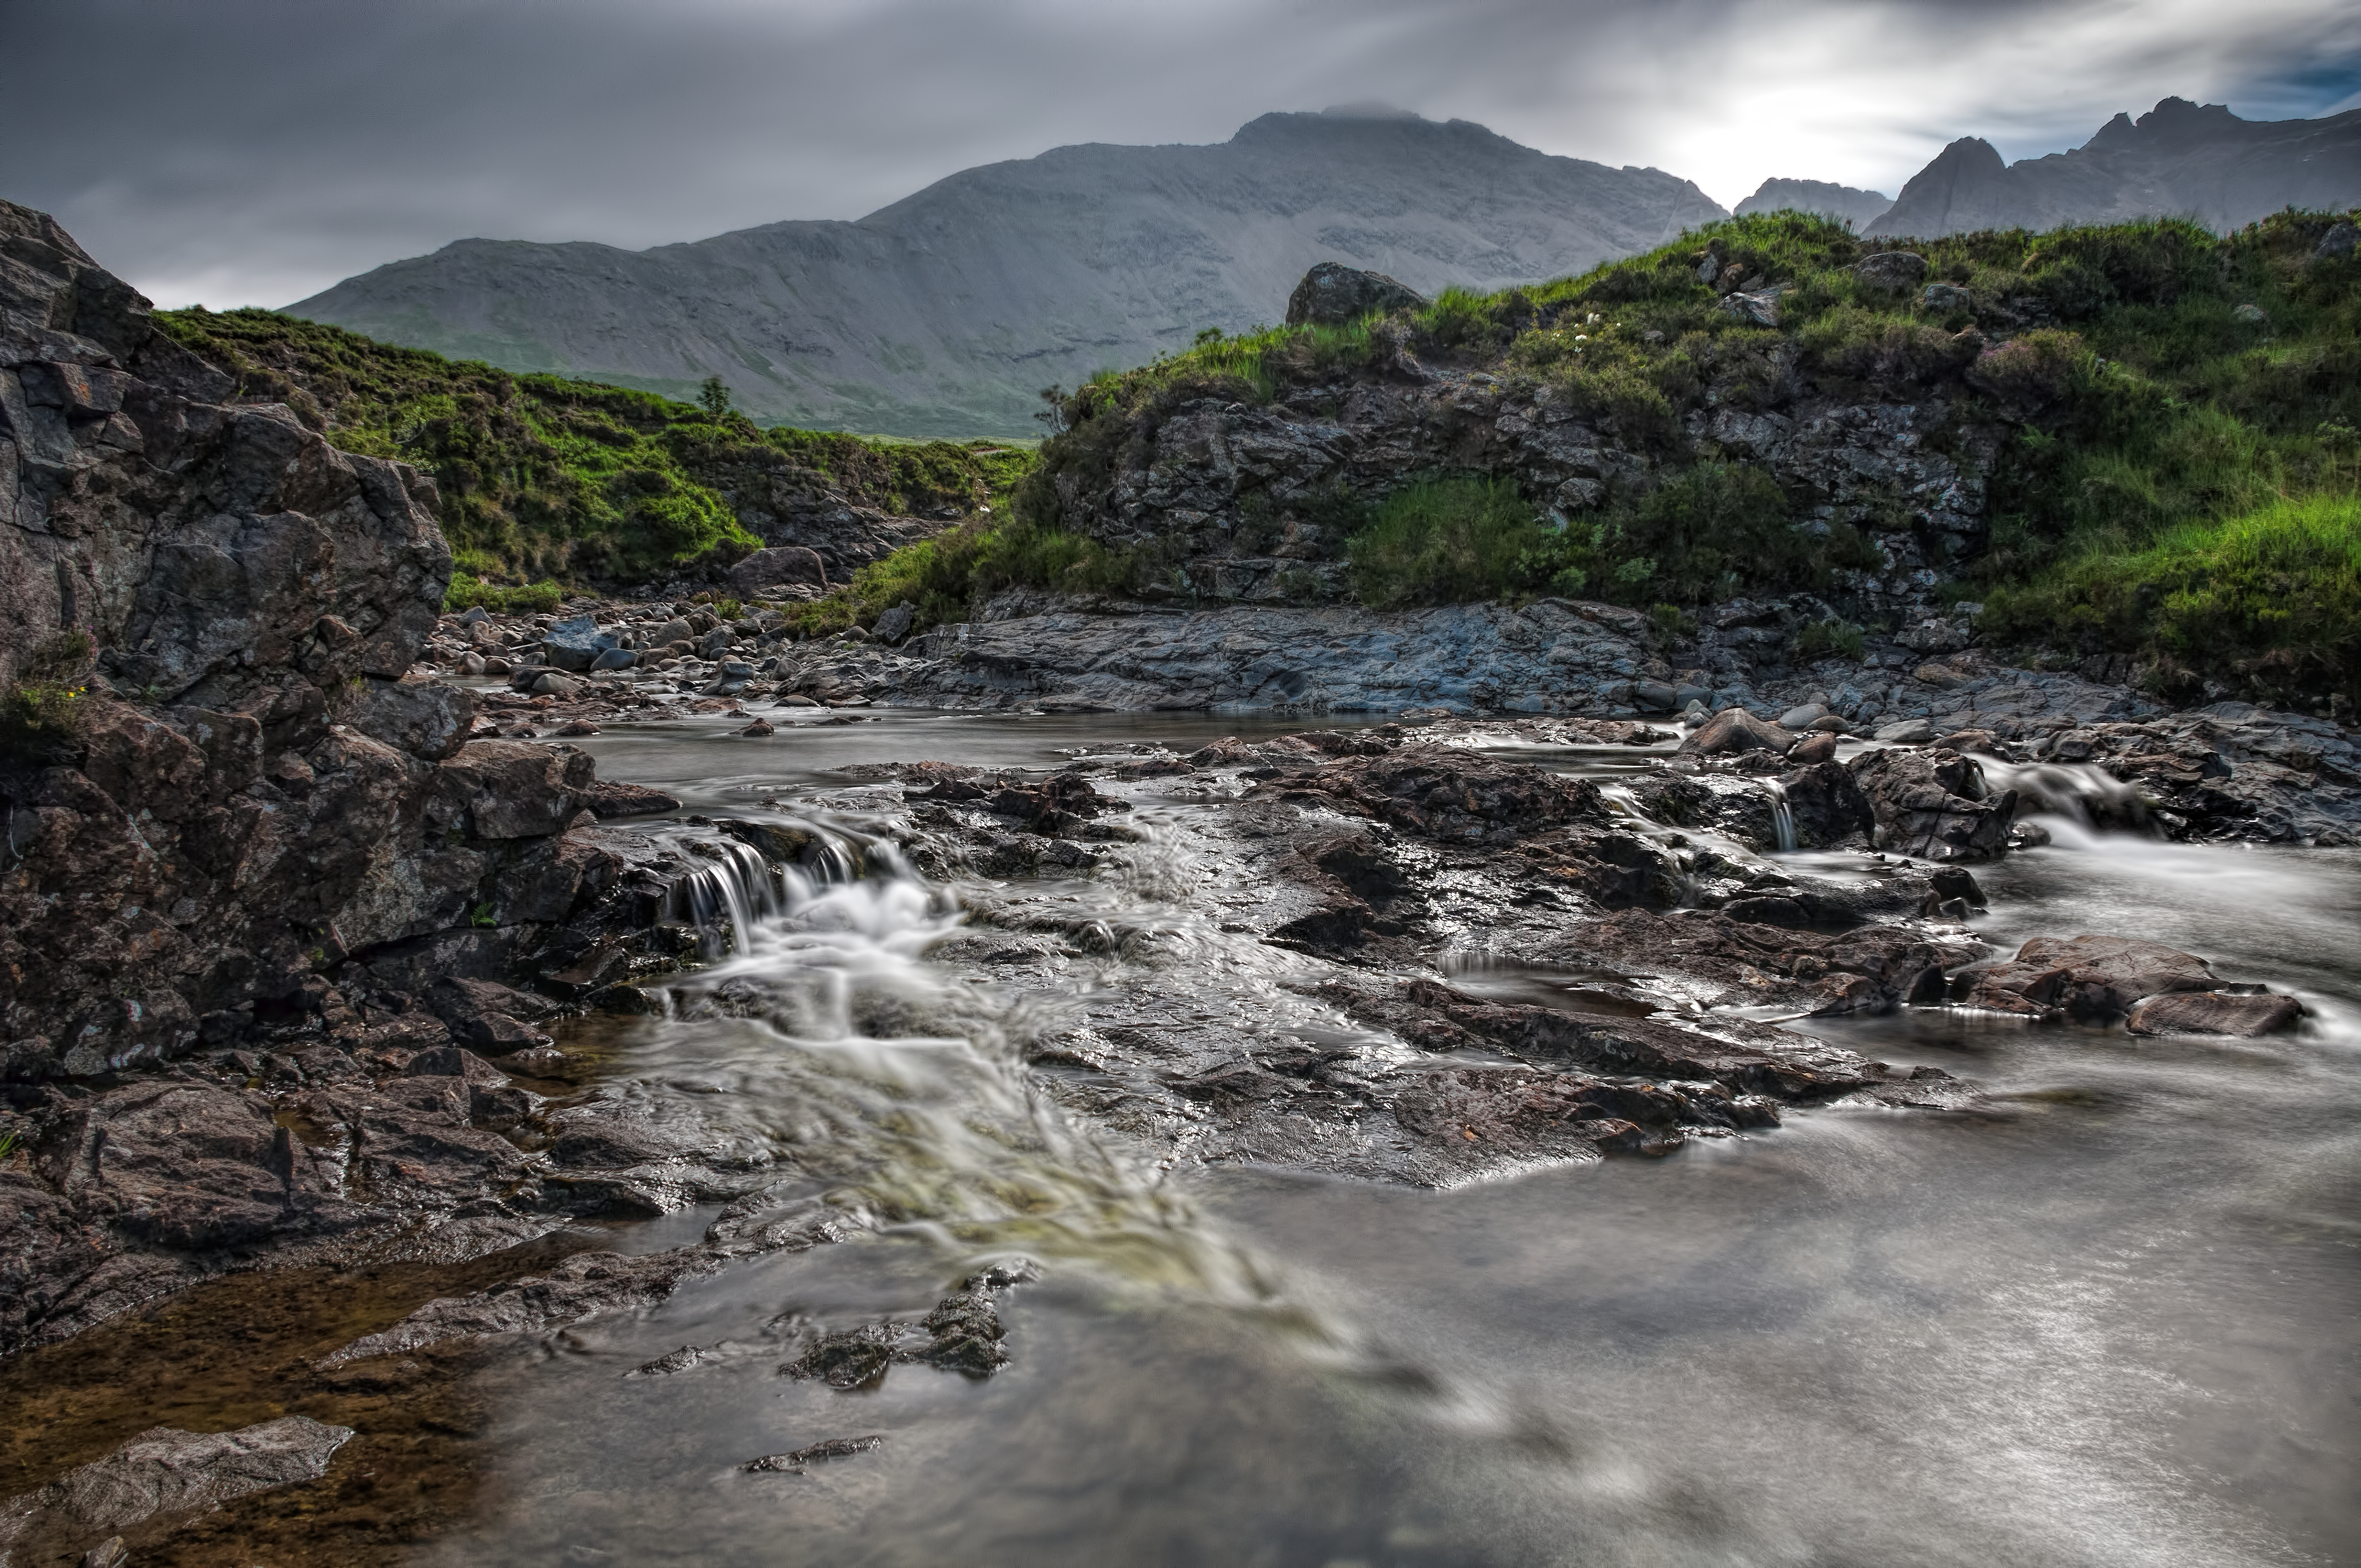
landscape, sea, coast, water, nature, rock, waterfall, wilderness, mountain, shore, wave, river, valley, mountain range, stream, rapid, terrain, body of water, geology, loch, water feature, skye, glenbrittle, landform, geographical feature, mountainous landforms